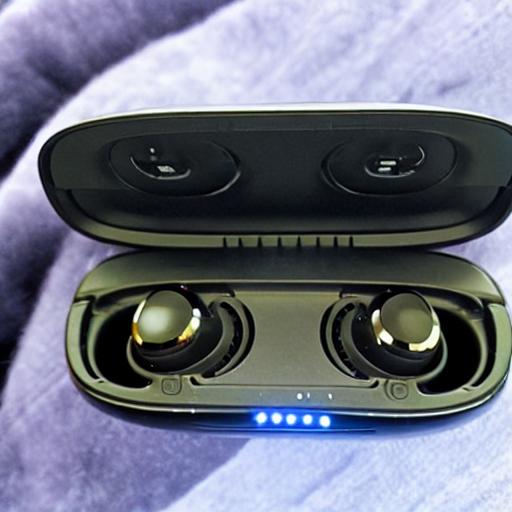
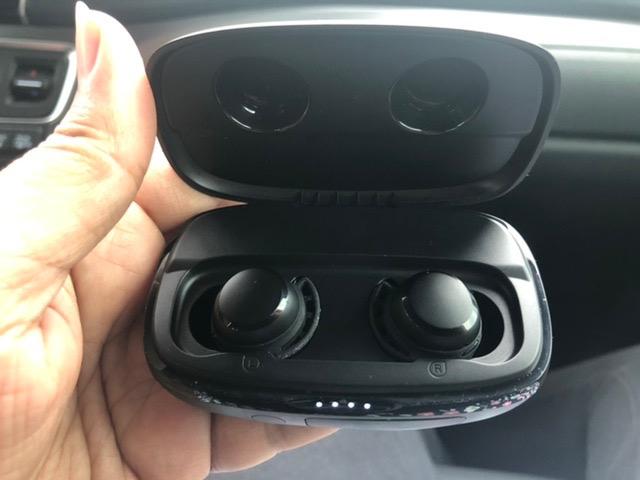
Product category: earbuds
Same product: no